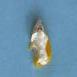
Maize quality: Bad